Hudavent Hatun Tomb

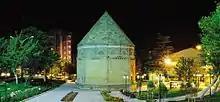
View of the Türbe

Hudavend Hatun Türbe or Huvand Hatun Türbe is a 14th-century Seljuk tomb in Nigde, Turkey.